Question: Please indicate a possible affordance area of baseball bat that can be used for holding
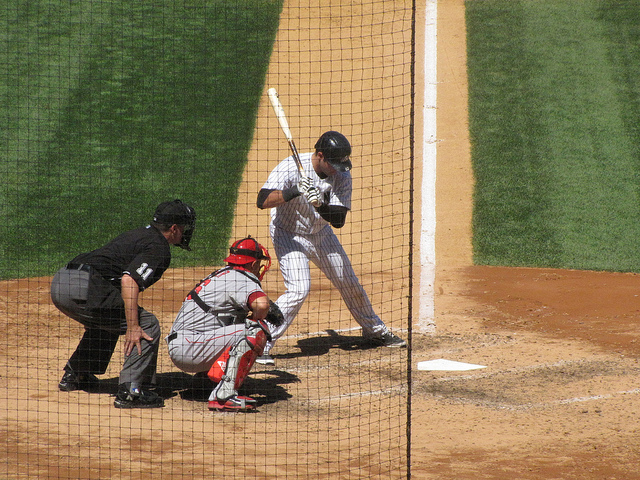
Answer: [292.105, 172.632, 323.684, 209.474]